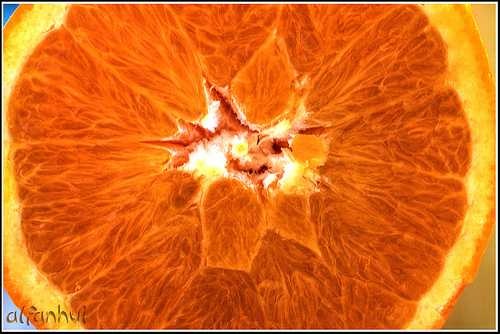
Label: Orange